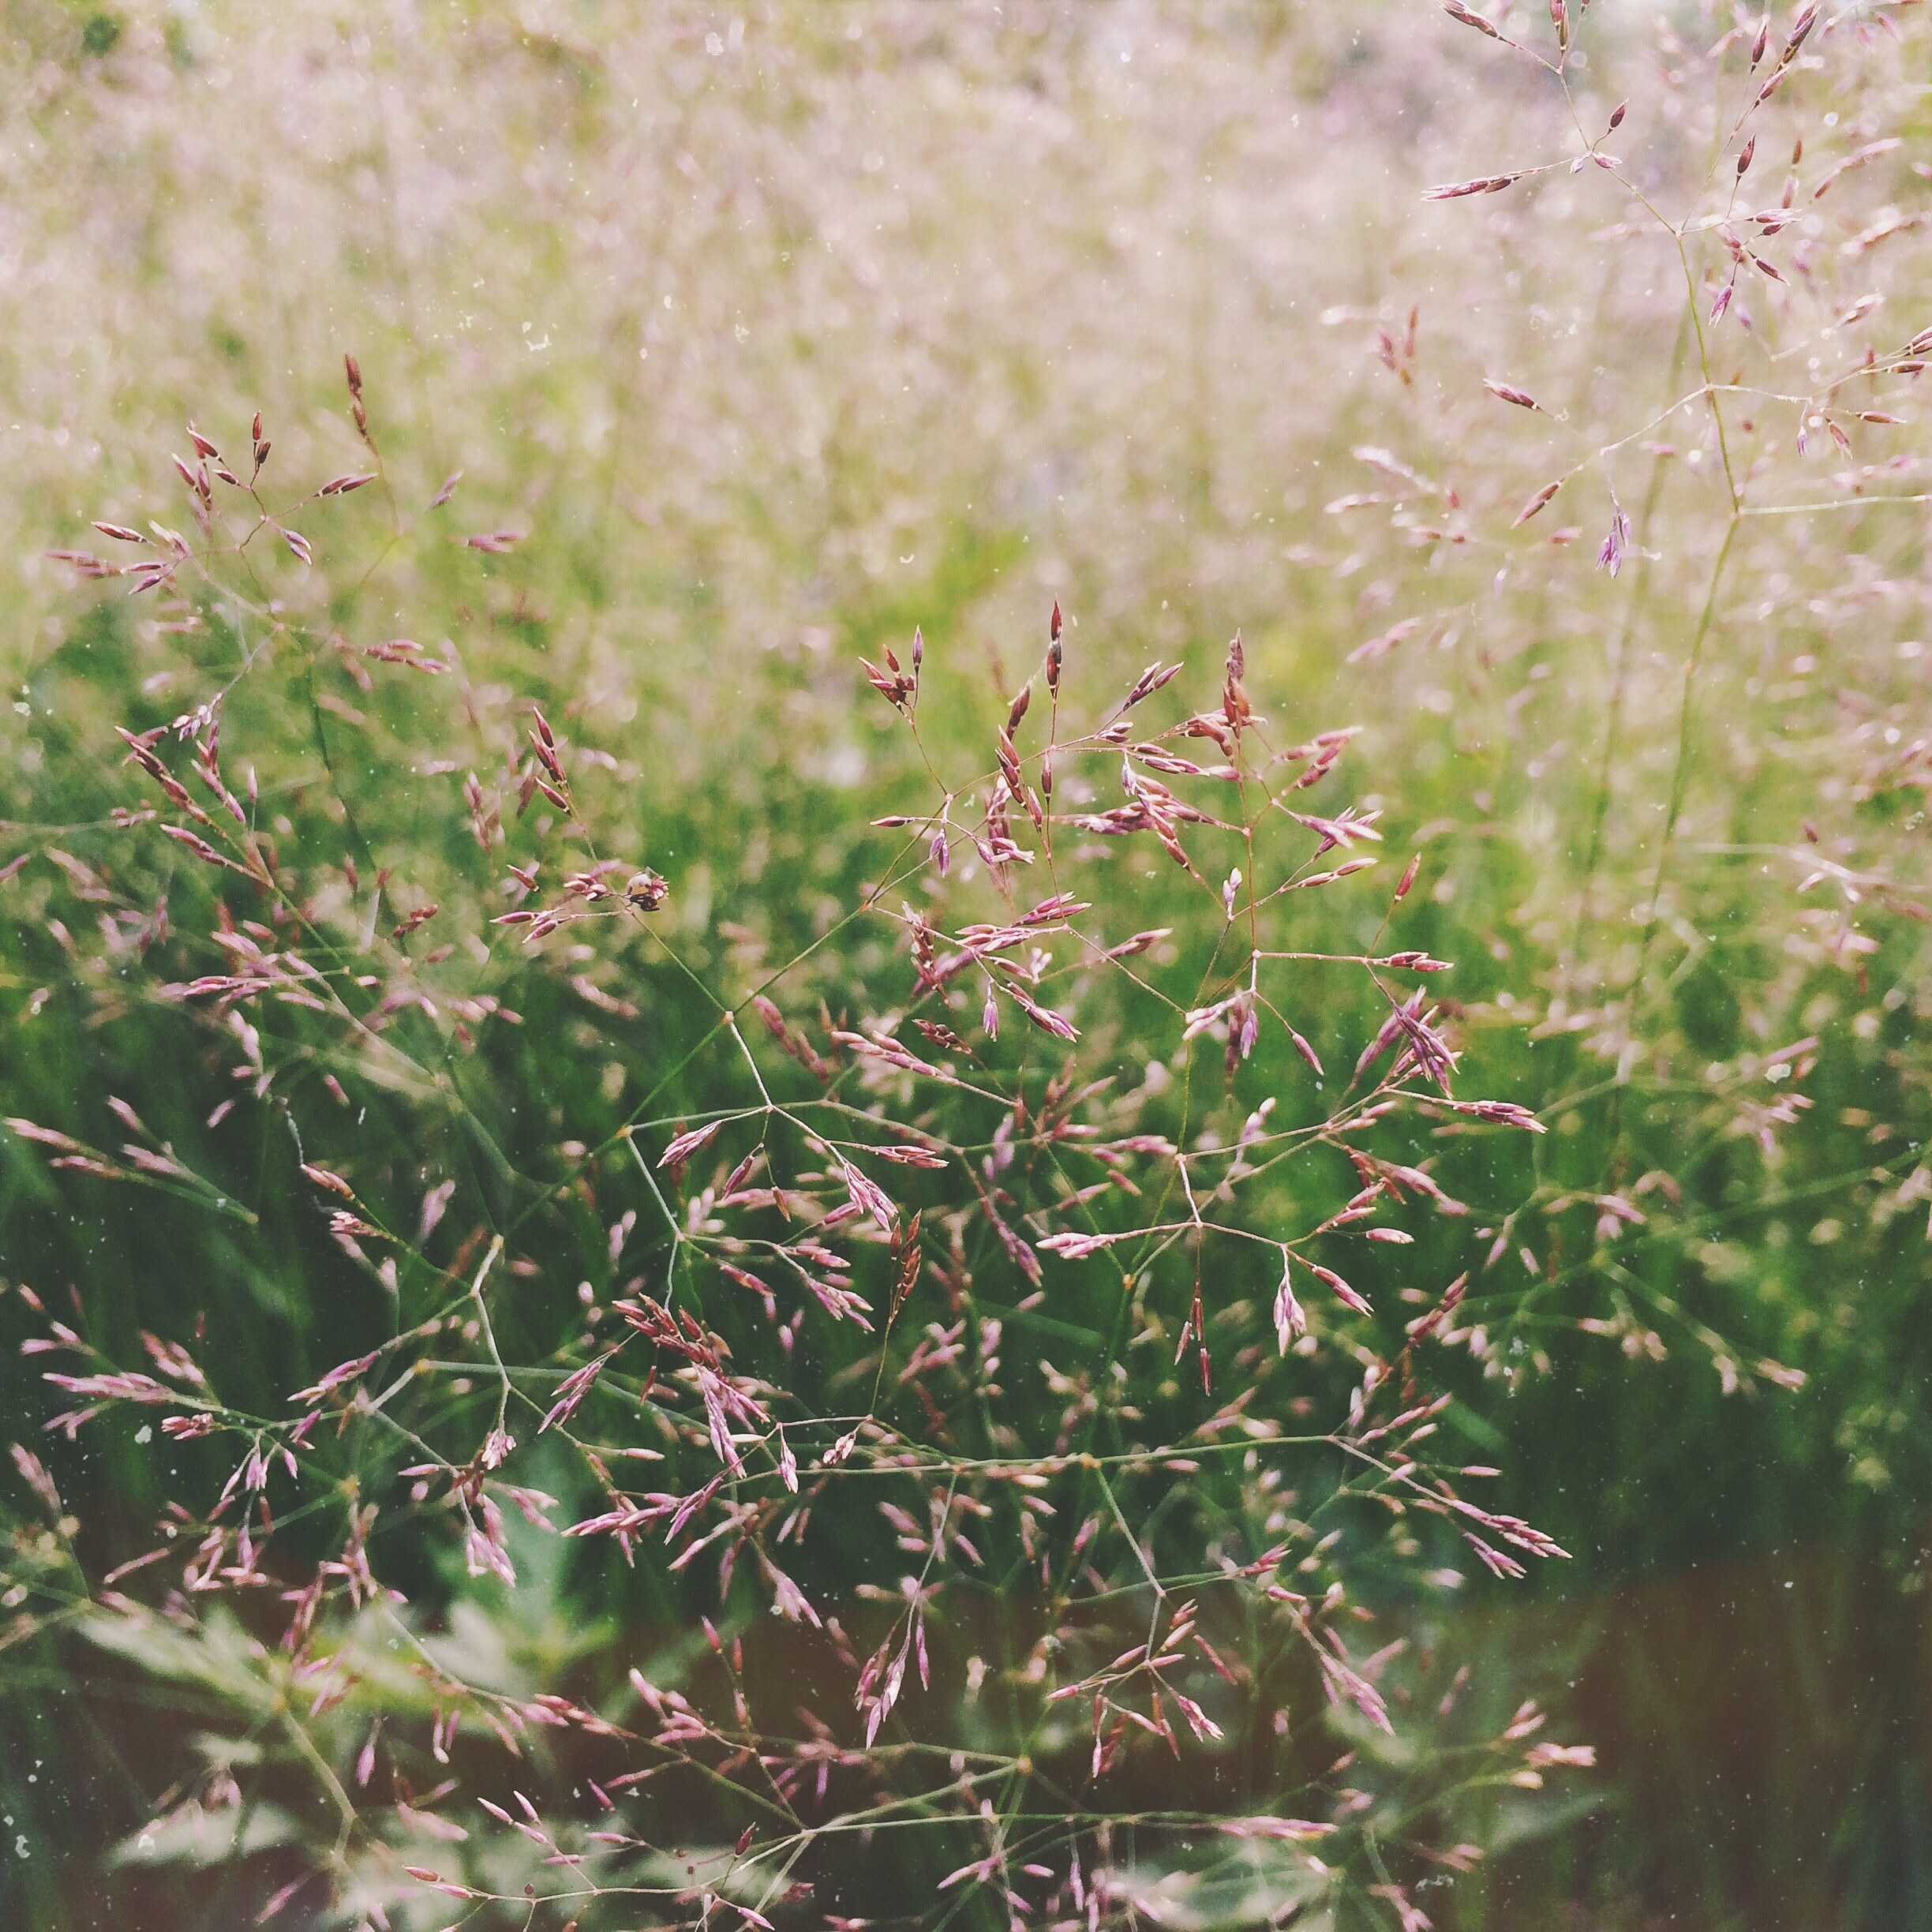
grass, blossom, plant, meadow, prairie, leaf, flower, herb, botany, flora, wildflower, shrub, flowering plant, grass family, land plant